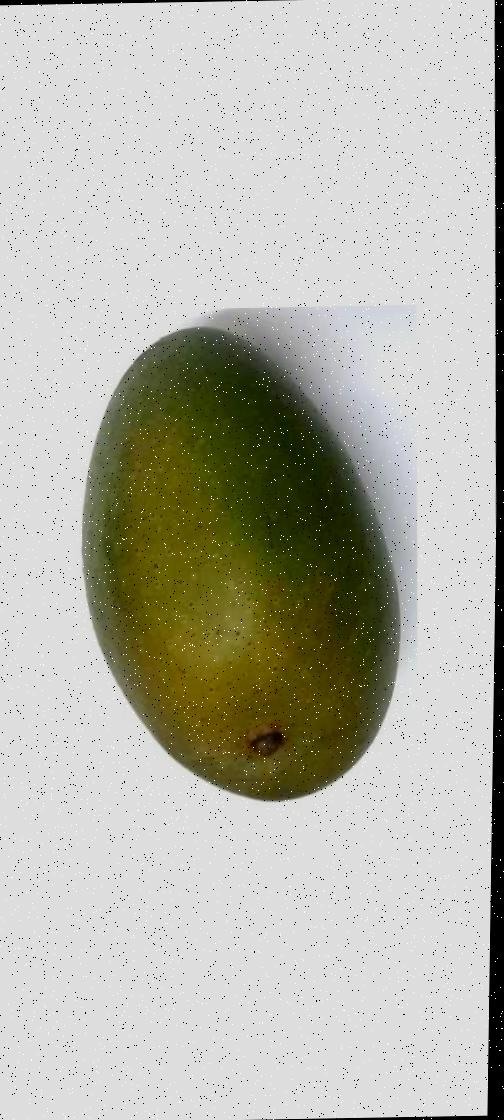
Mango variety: Ashshina Zhinuk